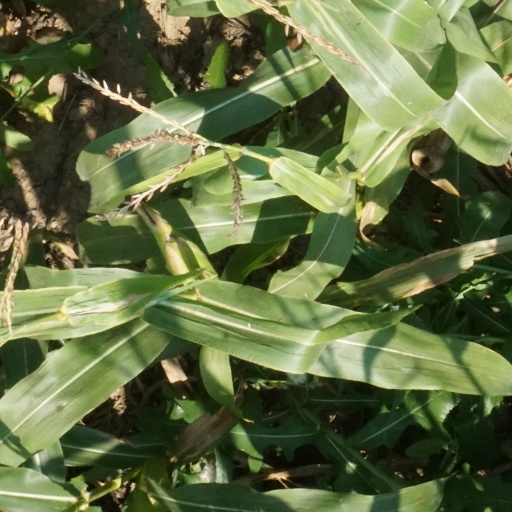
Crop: maize; corn